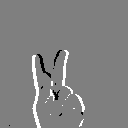
ASL letter: k